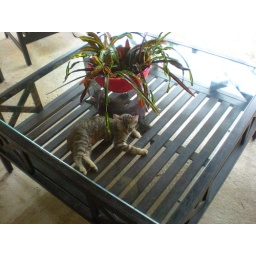
cats under patio table